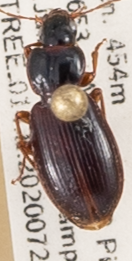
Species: Synuchus impunctatus
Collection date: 2020-07-21
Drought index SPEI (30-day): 2.09
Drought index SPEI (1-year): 2.09
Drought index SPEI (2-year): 2.09